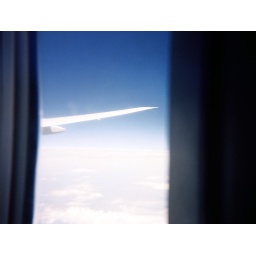
flying above the clouds